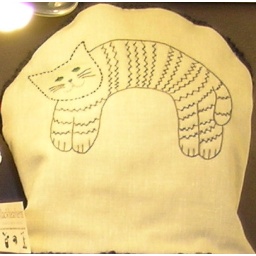
Embroidered cat on linen, with black pompom trim around edges. Made by my mum.